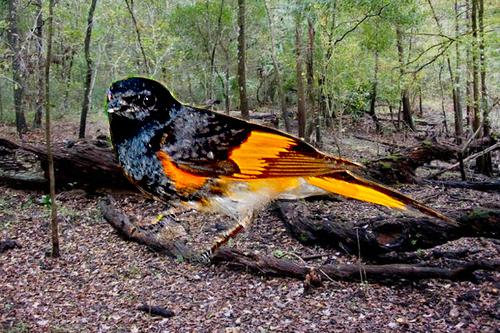
Bird species: American_Redstart
Bird type: landbird
Background: land